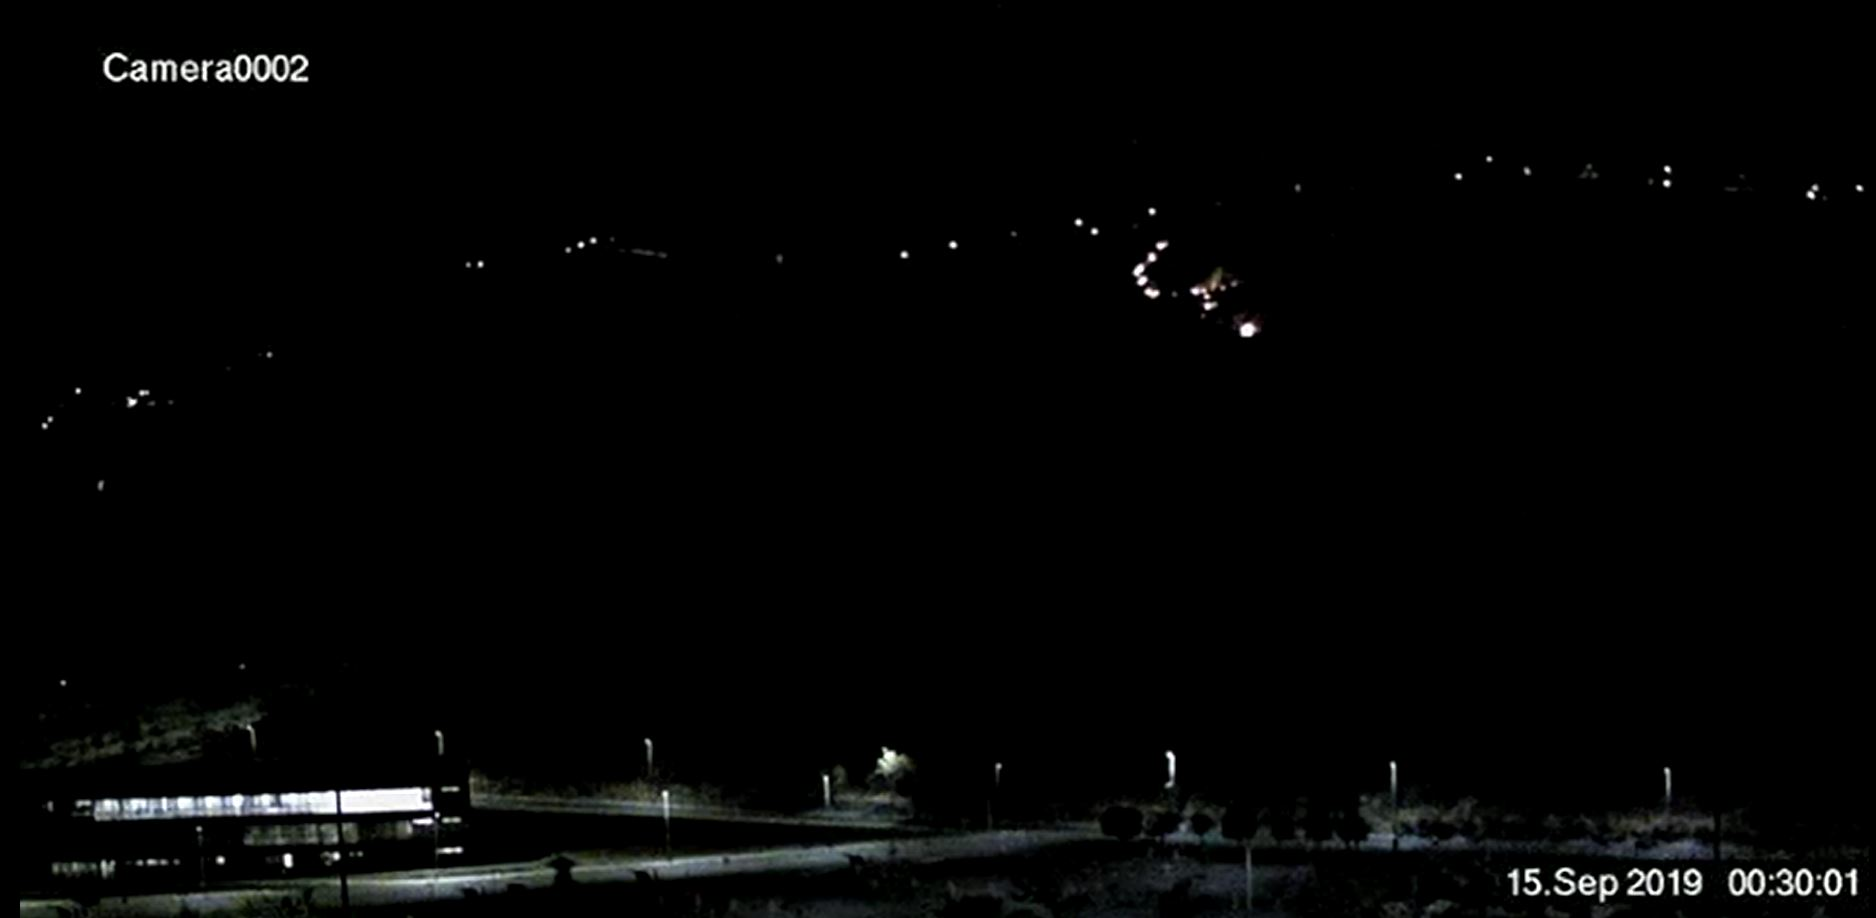
Fire: yes
Smoke: no